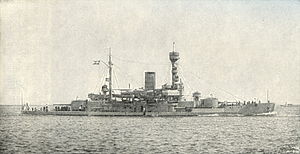
Kystpanserskib / Lande og skibe
Kystpanserskibe var krigsskibe, der var beregnet til tjeneste i kystnære farvande. Lige som de søgående panserskibe var de beskyttet af panser, men de adskilte sig ved at have lavere rækkevidde og fart. Denne prioritering betød, at man med et lille deplacement kunne få skibe med stor slagkraft og god beskyttelse. De var typisk mindre end de søgående panserskibe og havde deplacementer fra 1.000 til 8.000 tons.